Google Blog Search

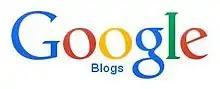
Google Blogs

Google Blog Search was a specialized service of Google used to search blogs. It was discontinued in May 2011. The Blog Search was "the first major search engine to offer full-blown blog and feed search capabilities". It was released in 2005. The bots appeared to be faster than the standard Googlebot, because updates to blogs often become available within hours instead of weeks taken by Googlebot default. The Blog Search searches were done identically to the Google Search by typing your search terms in the search field and seeing the most relevant results related to the topic. The Blog Search looked at various services in the world of blogs like Blogger, LiveJournal, and Weblog. For some time it was possible to force Google to access and search the Blogsearch database by manually formatting the URL in your browser's address bar. But in March 2016, Google also took away this access.